Gadsden County, Florida paleontological sites

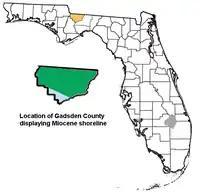
Gadsden County, Florida displaying Miocene shoreline according to the Florida Geologic Survey.

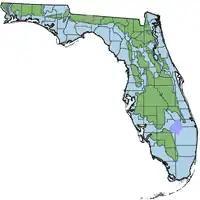
Florida during the Miocene

The Gadsden County paleontological sites are assemblages of Early Miocene invertebrates and vertebrates occurring in Gadsden County, Florida, United States.